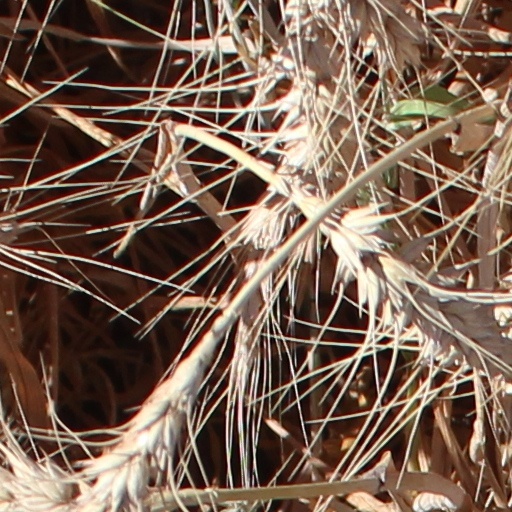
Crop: wheat